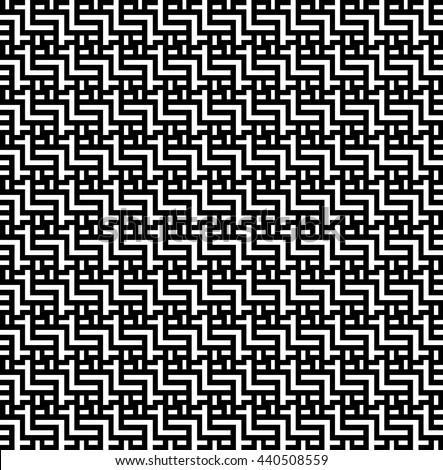
vector illustration of a seamless pattern